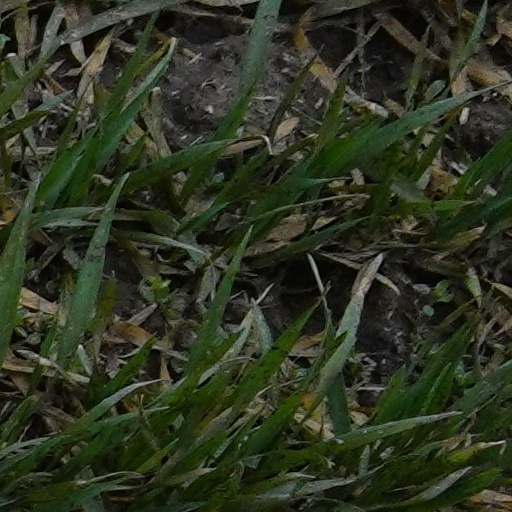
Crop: wheat